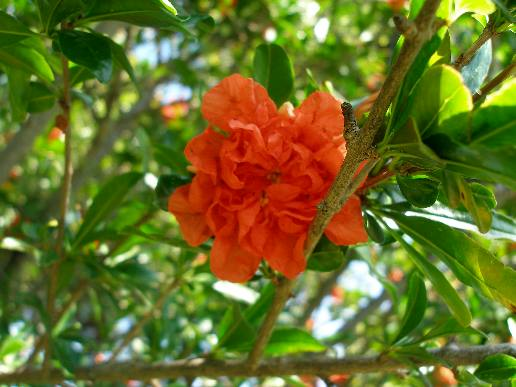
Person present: No